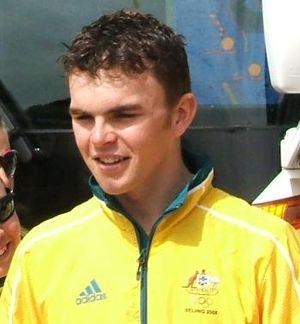
L'équipe cycliste Mitchelton-Scott est une équipe cycliste australienne sur route, créée en 2012 et dotée du statut de UCI WorldTeam.
Jack Bobridge est un coureur cycliste australien. Spécialiste de la poursuite sur piste, il a remporté le championnat du monde de poursuite individuelle en 2011 et le championnat du monde de poursuite par équipes en 2010 et 2011. De février 2011 à août 2018, il est détenteur du record du monde de la poursuite individuelle sur 4 000 mètres, avec un temps de 4 min 10 s 534. Sur route, il a notamment gagné deux fois le championnat d'Australie et le championnat du monde du contre-la-montre espoirs en 2009. Souffrant de polyarthrite rhumatoïde, il met fin à sa carrière en 2016, à 27 ans.